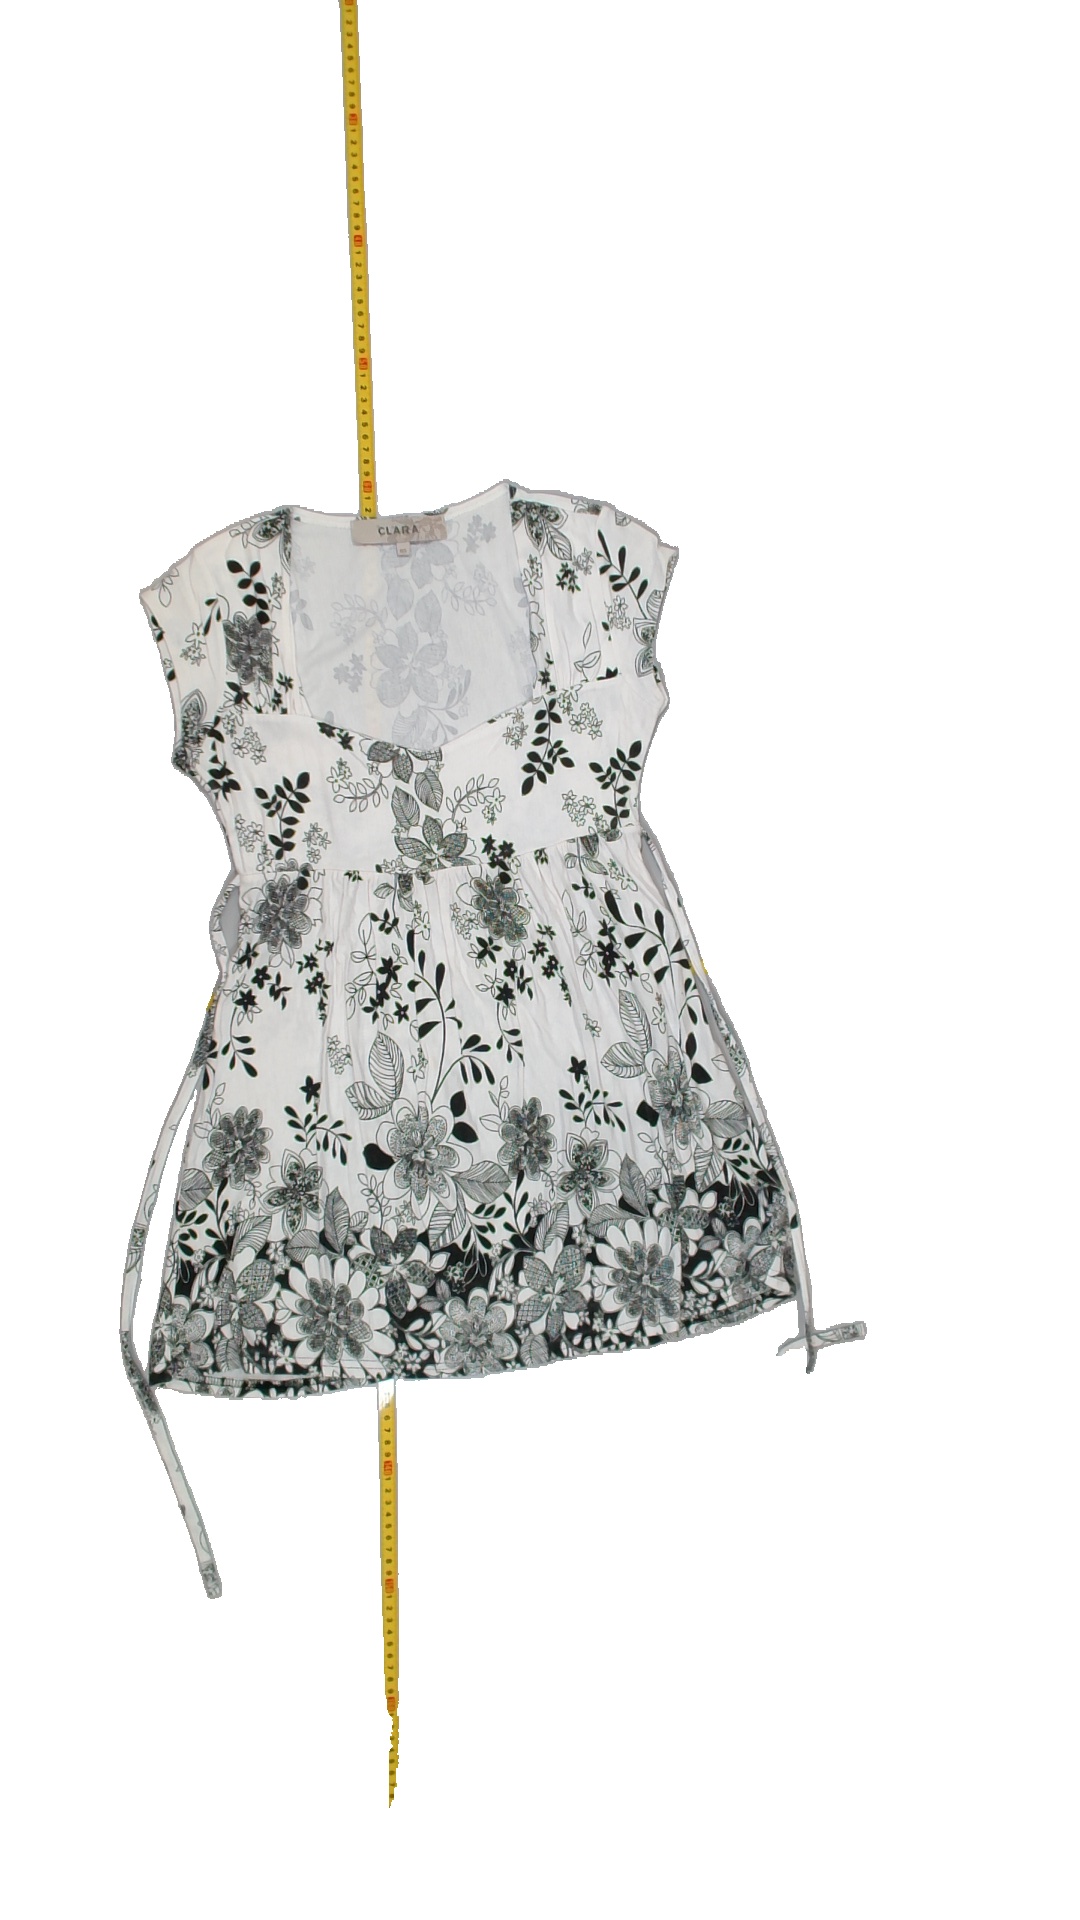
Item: Tunic (Ladies)
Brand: Not Applicable
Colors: Black, White
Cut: Long
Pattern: Floral print
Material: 100% viscose
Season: All
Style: No trend
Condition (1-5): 3
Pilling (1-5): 2
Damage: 0
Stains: Yes
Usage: Export
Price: <50